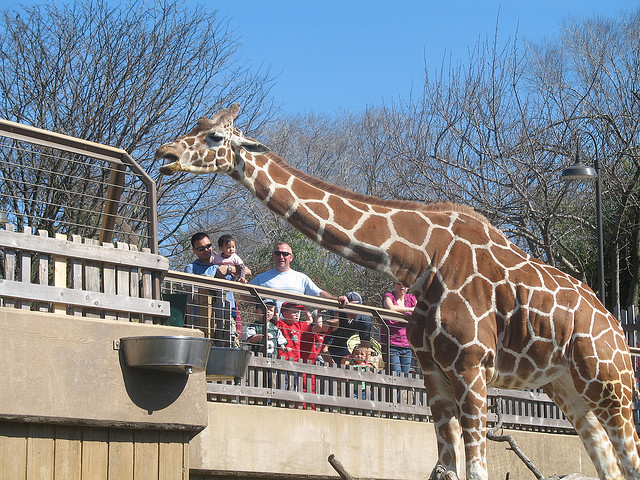
user: Given an image and a question. Answer the question in a short answer. Question: How far off the ground is this animals kneecaps? Short Answer:
assistant: 3 feet